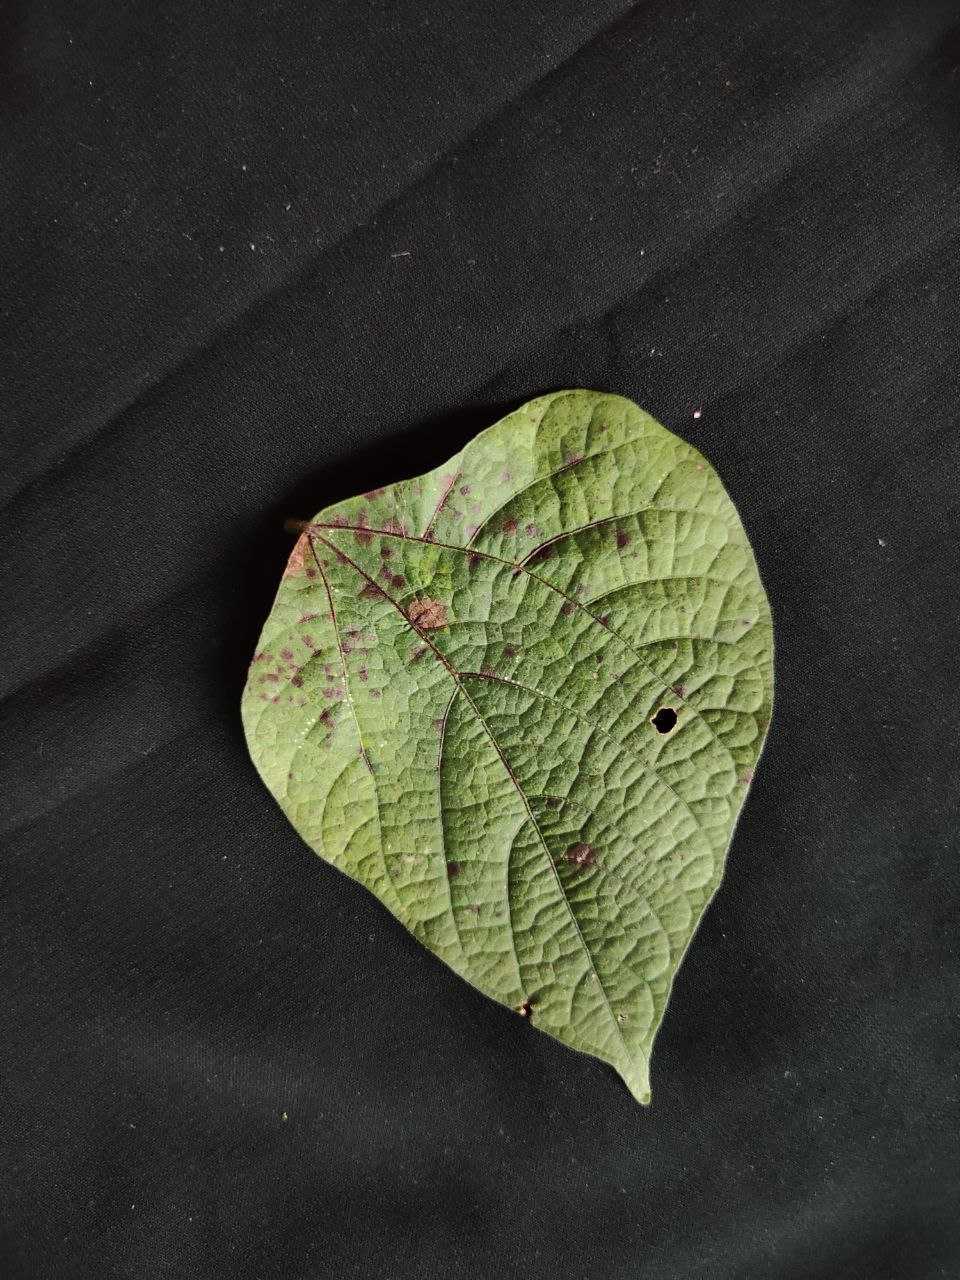
Crop: bean
Leaf condition: Rust